Wolf (novel)

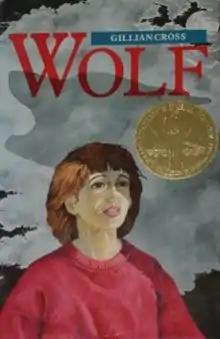
First edition cover with medal seal

Wolf is a young-adult novel by Gillian Cross, published by Oxford in 1990. Set in London, it features communal living, terrorism, and wolves (according to Library of Congress Subject Headings) and a teenage girl in relation to her mother, father, and paternal grandmother.